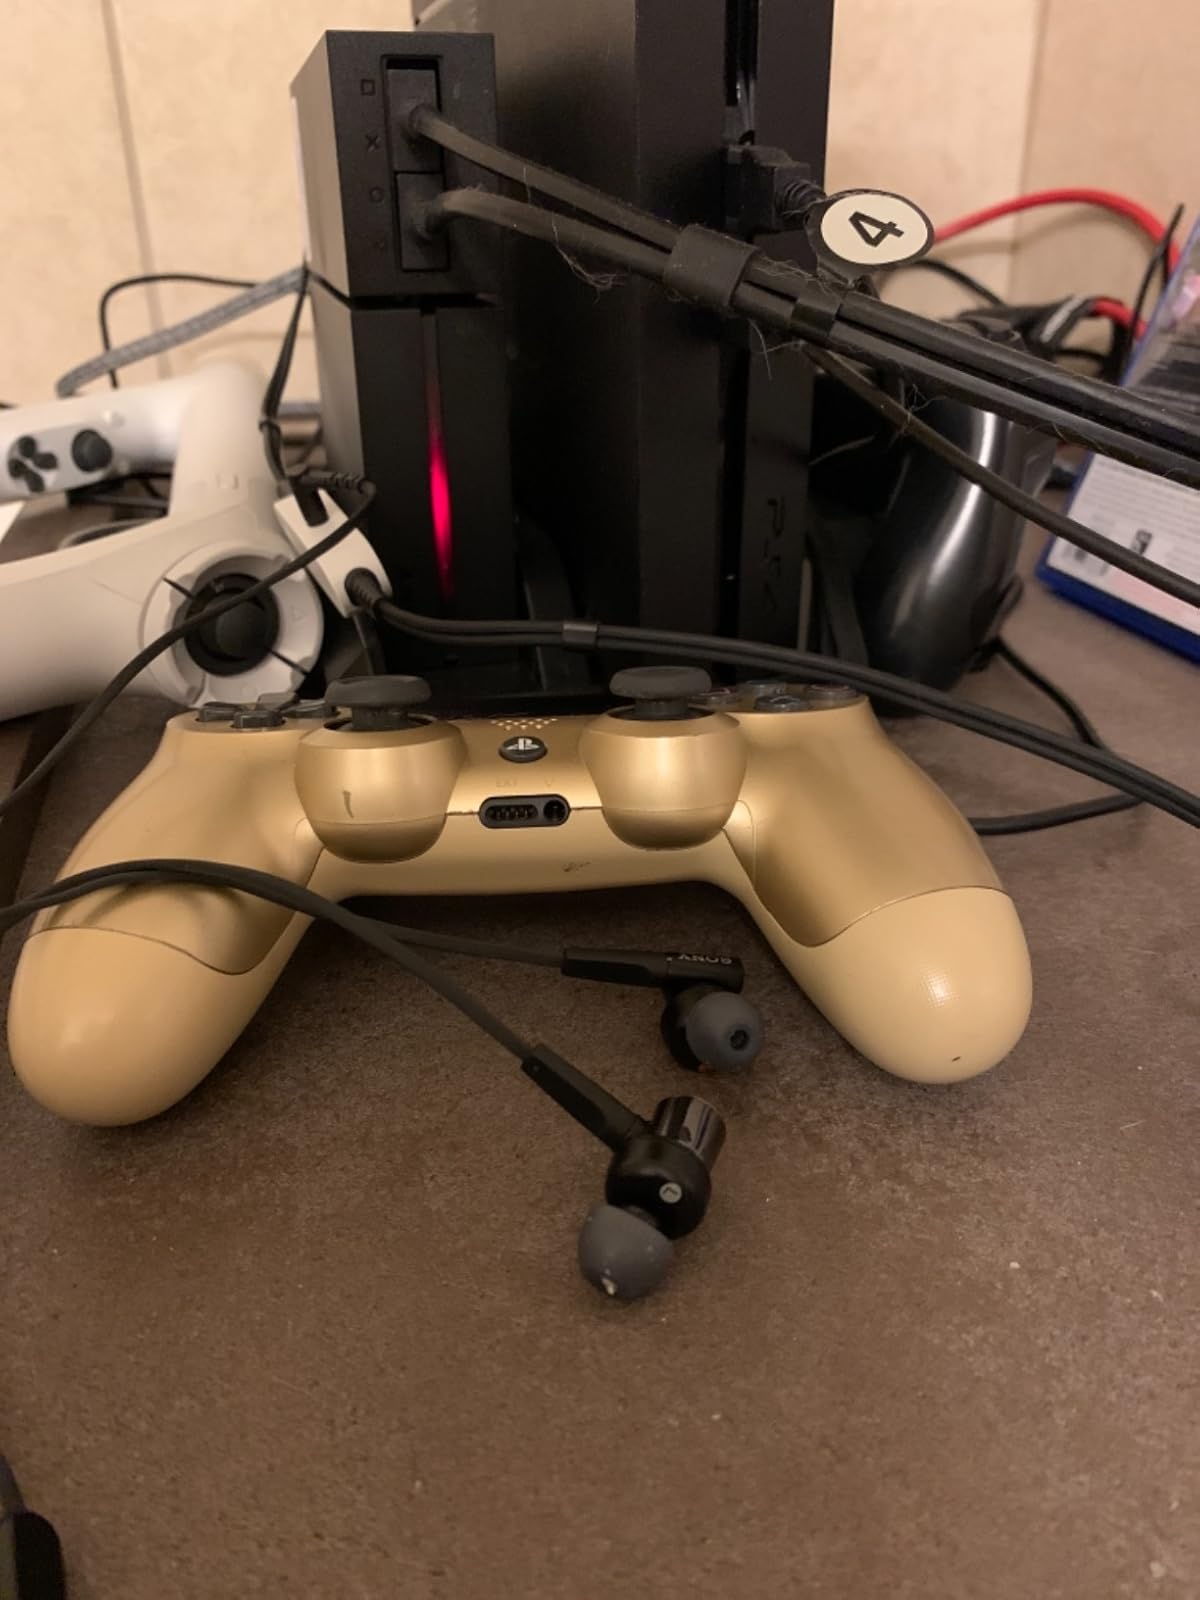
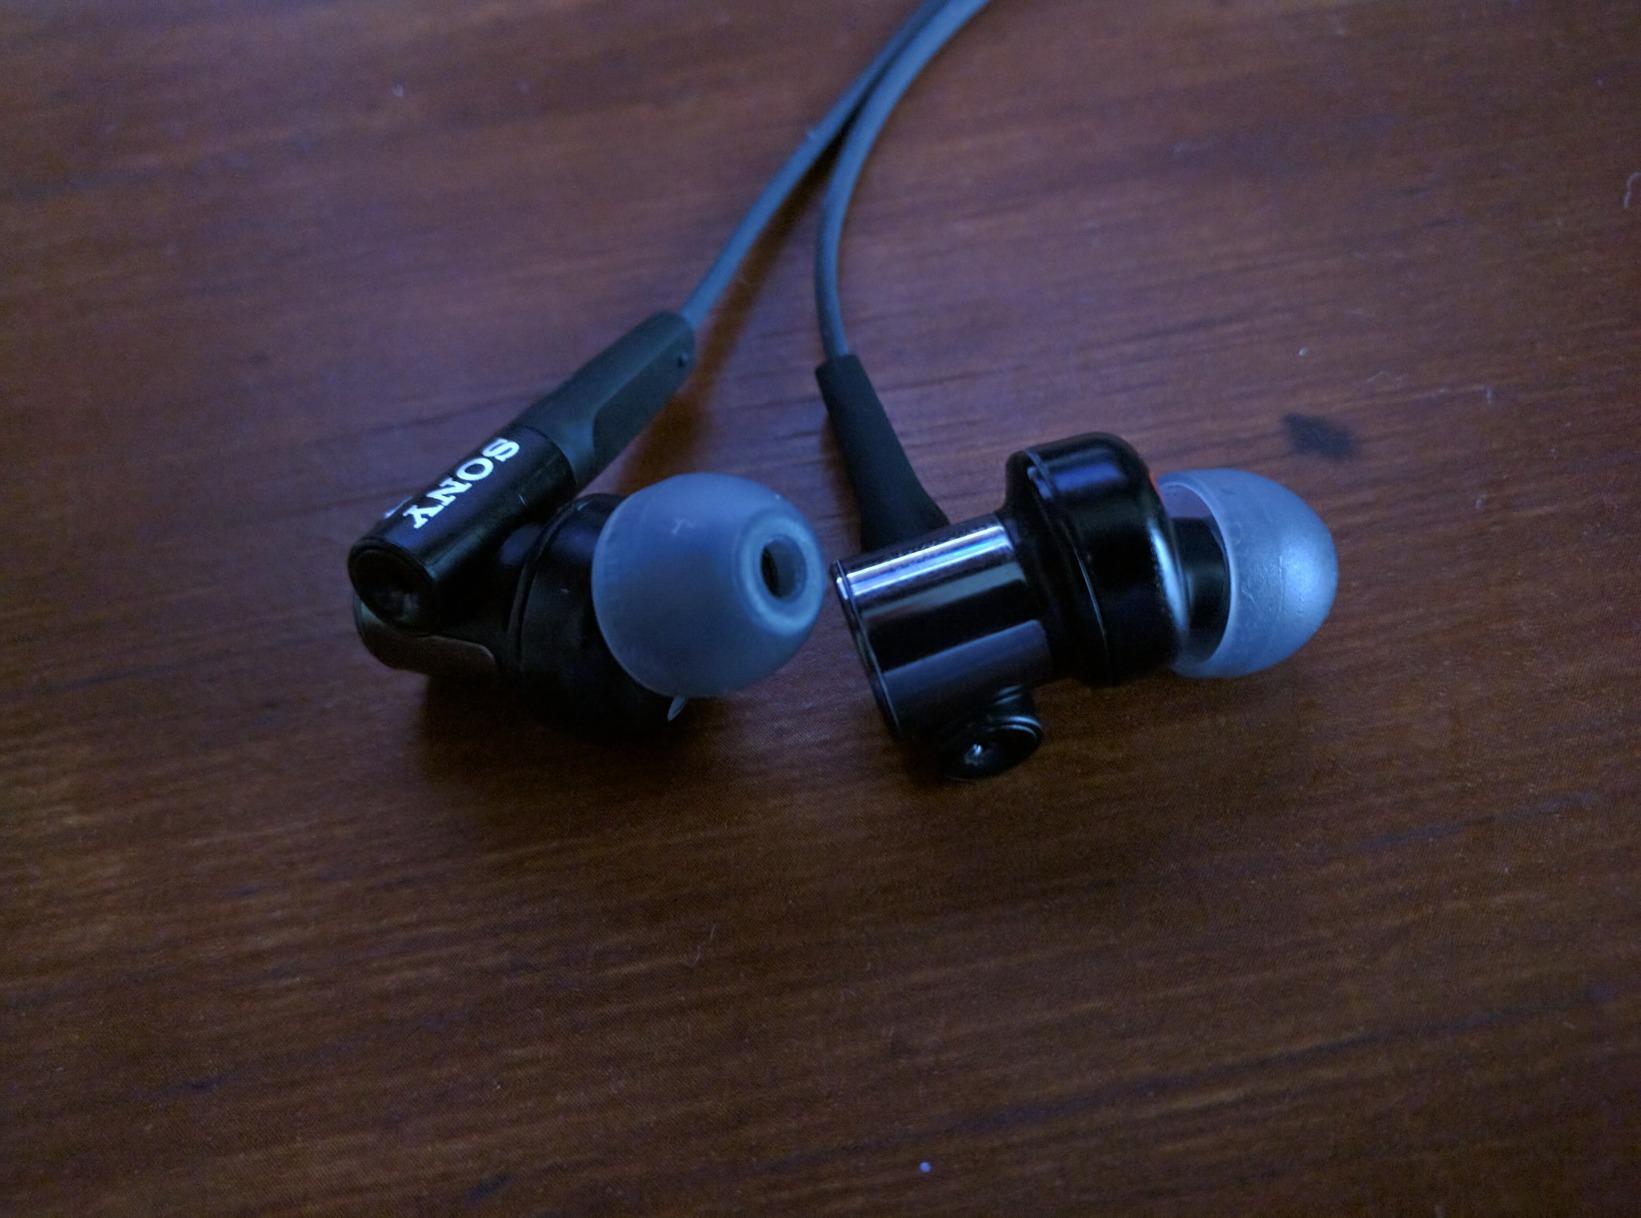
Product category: headphones
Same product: yes